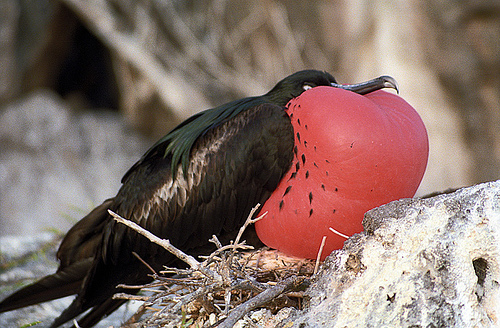
a dark brown bird with a puffed red breast and a sharp bill with a down-turned tip.
the bird has a large throat that is red and a black bill.
this is a solid black bird with green wings and a light tan under his wings with a very large curved bill.
bird is black with a little brown and white on the wings the beak is black and long and the breast,throat and is red.
this black bird has a long pointy beak with a large inflated, red breast.
this bird has wings that are black and has a big red belly
this bird has wings that are black and has a big red chest
this black bird has a large red breast and a beak that curves down at the tip.
this is a black bird with a large red breast and a long black beak that curves down at the tip
this bird has black wings and and dark green feathers down its back, a large red throat, and long bills curved downward at the end.
Species: Frigatebird